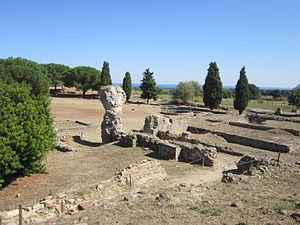
Ruines romaines d'Alalia
Étrurie maritime est le terme désignant les localisations étrusques bordant les mers.
L'huile d'olive de Corse est protégée par une appellation d'origine contrôlée à la suite d'une enquête diligentée par l'INAO, en 2004, et par une appellation d'origine protégée, au niveau européen depuis 2011. Elle est produite dans les départements des Haute-Corse et de Corse-du-Sud, couvre 2 100 hectares et concerne 297 communes de l'île.
Aléria est une commune française située dans la circonscription départementale de la Haute-Corse et le territoire de la collectivité de Corse.